Ash Sarkar

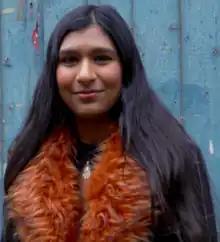
Sarkar in December 2019

In her writings and commentary, Sarkar has expressed anti-imperialist, feminist, anti-fascist, and libertarian communist views. She has taken part in anti-racist, anti-fascist, and anti-Trump protests and in 2018 backed a hunger strike to protest against the detention of asylum seekers at Yarl's Wood Immigration Removal Centre. She supported the Stansted 15's actions against deportation flights.